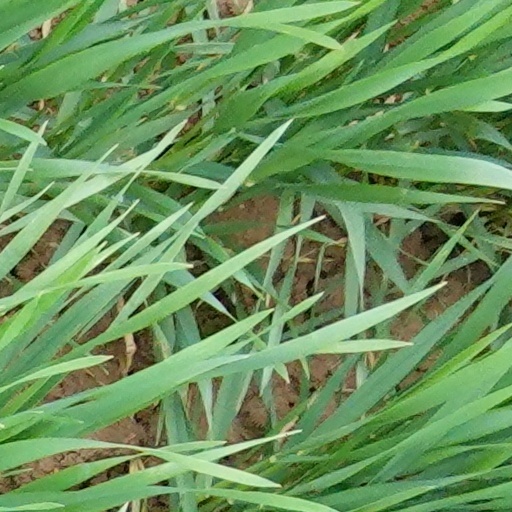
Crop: wheat